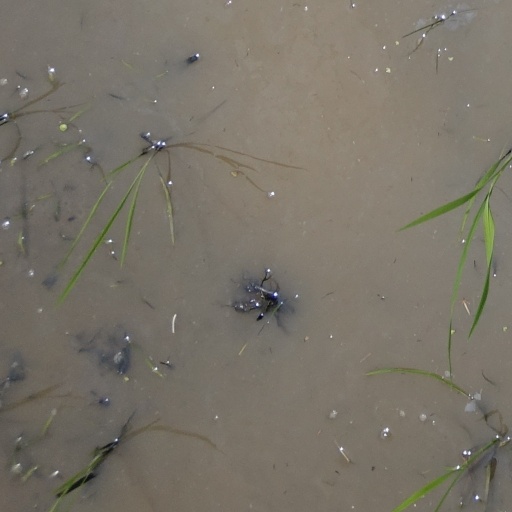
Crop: rice